Örtug

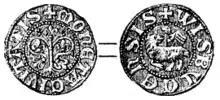
Örtug from Gotland (the city of Visby)

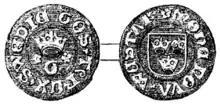
Örtug from the city of Västerås, during the reign of Gustav Vasa

Örtug or ortig (Finnish: "äyrityinen", "aurto" or "aurtua") was a medieval currency unit in Sweden. It was originally minted as a silver coin in 1370 during the reign of king Albert of Sweden. The coin weighed about 1.3 grams and consisted of 81% silver. As time passed, the örtug was debased: during the reign of Eric of Pomerania, the örtug contained 0.88 grams of silver; under Christian I, 0.7 grams; and in 1534 only 0.54 grams of silver.